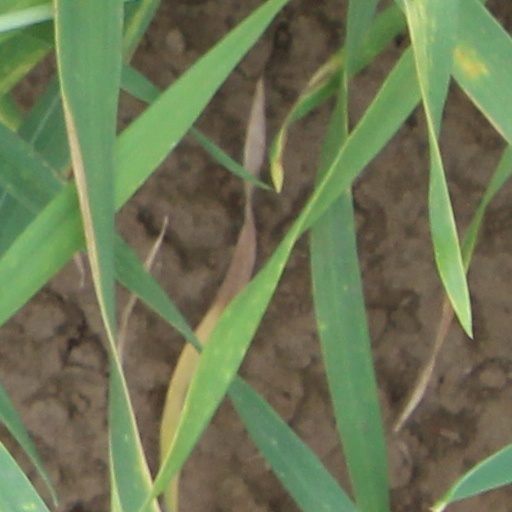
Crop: wheat